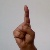
The image shows a hand gesture representing the letter 'D' in Indian Sign Language.